The Last Judgement (Vasari and Zuccari)

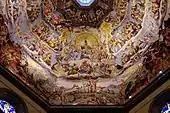
Another view of the painting.

Zuccari celebrated the completion of the project by commissioning a commemorative medallion (which is now preserved at the Bargello Museum). When the finished work was unveiled in August 1579 the Florentines were unhappy with the result and there were such scathing attacks that they deeply impacted on Zuccari's reputation and future commissions. The 16th-century author Antonio Francesco Grazzini humorously satirised the frescoes (in which "Giorgin" was a reference to Vasari): “I speak the truth, not from a loathing of others nor to disparage, but really Giorgin d’Arezzo, Giorgin, Giorgin must be blamed for Giorgin sinned.”